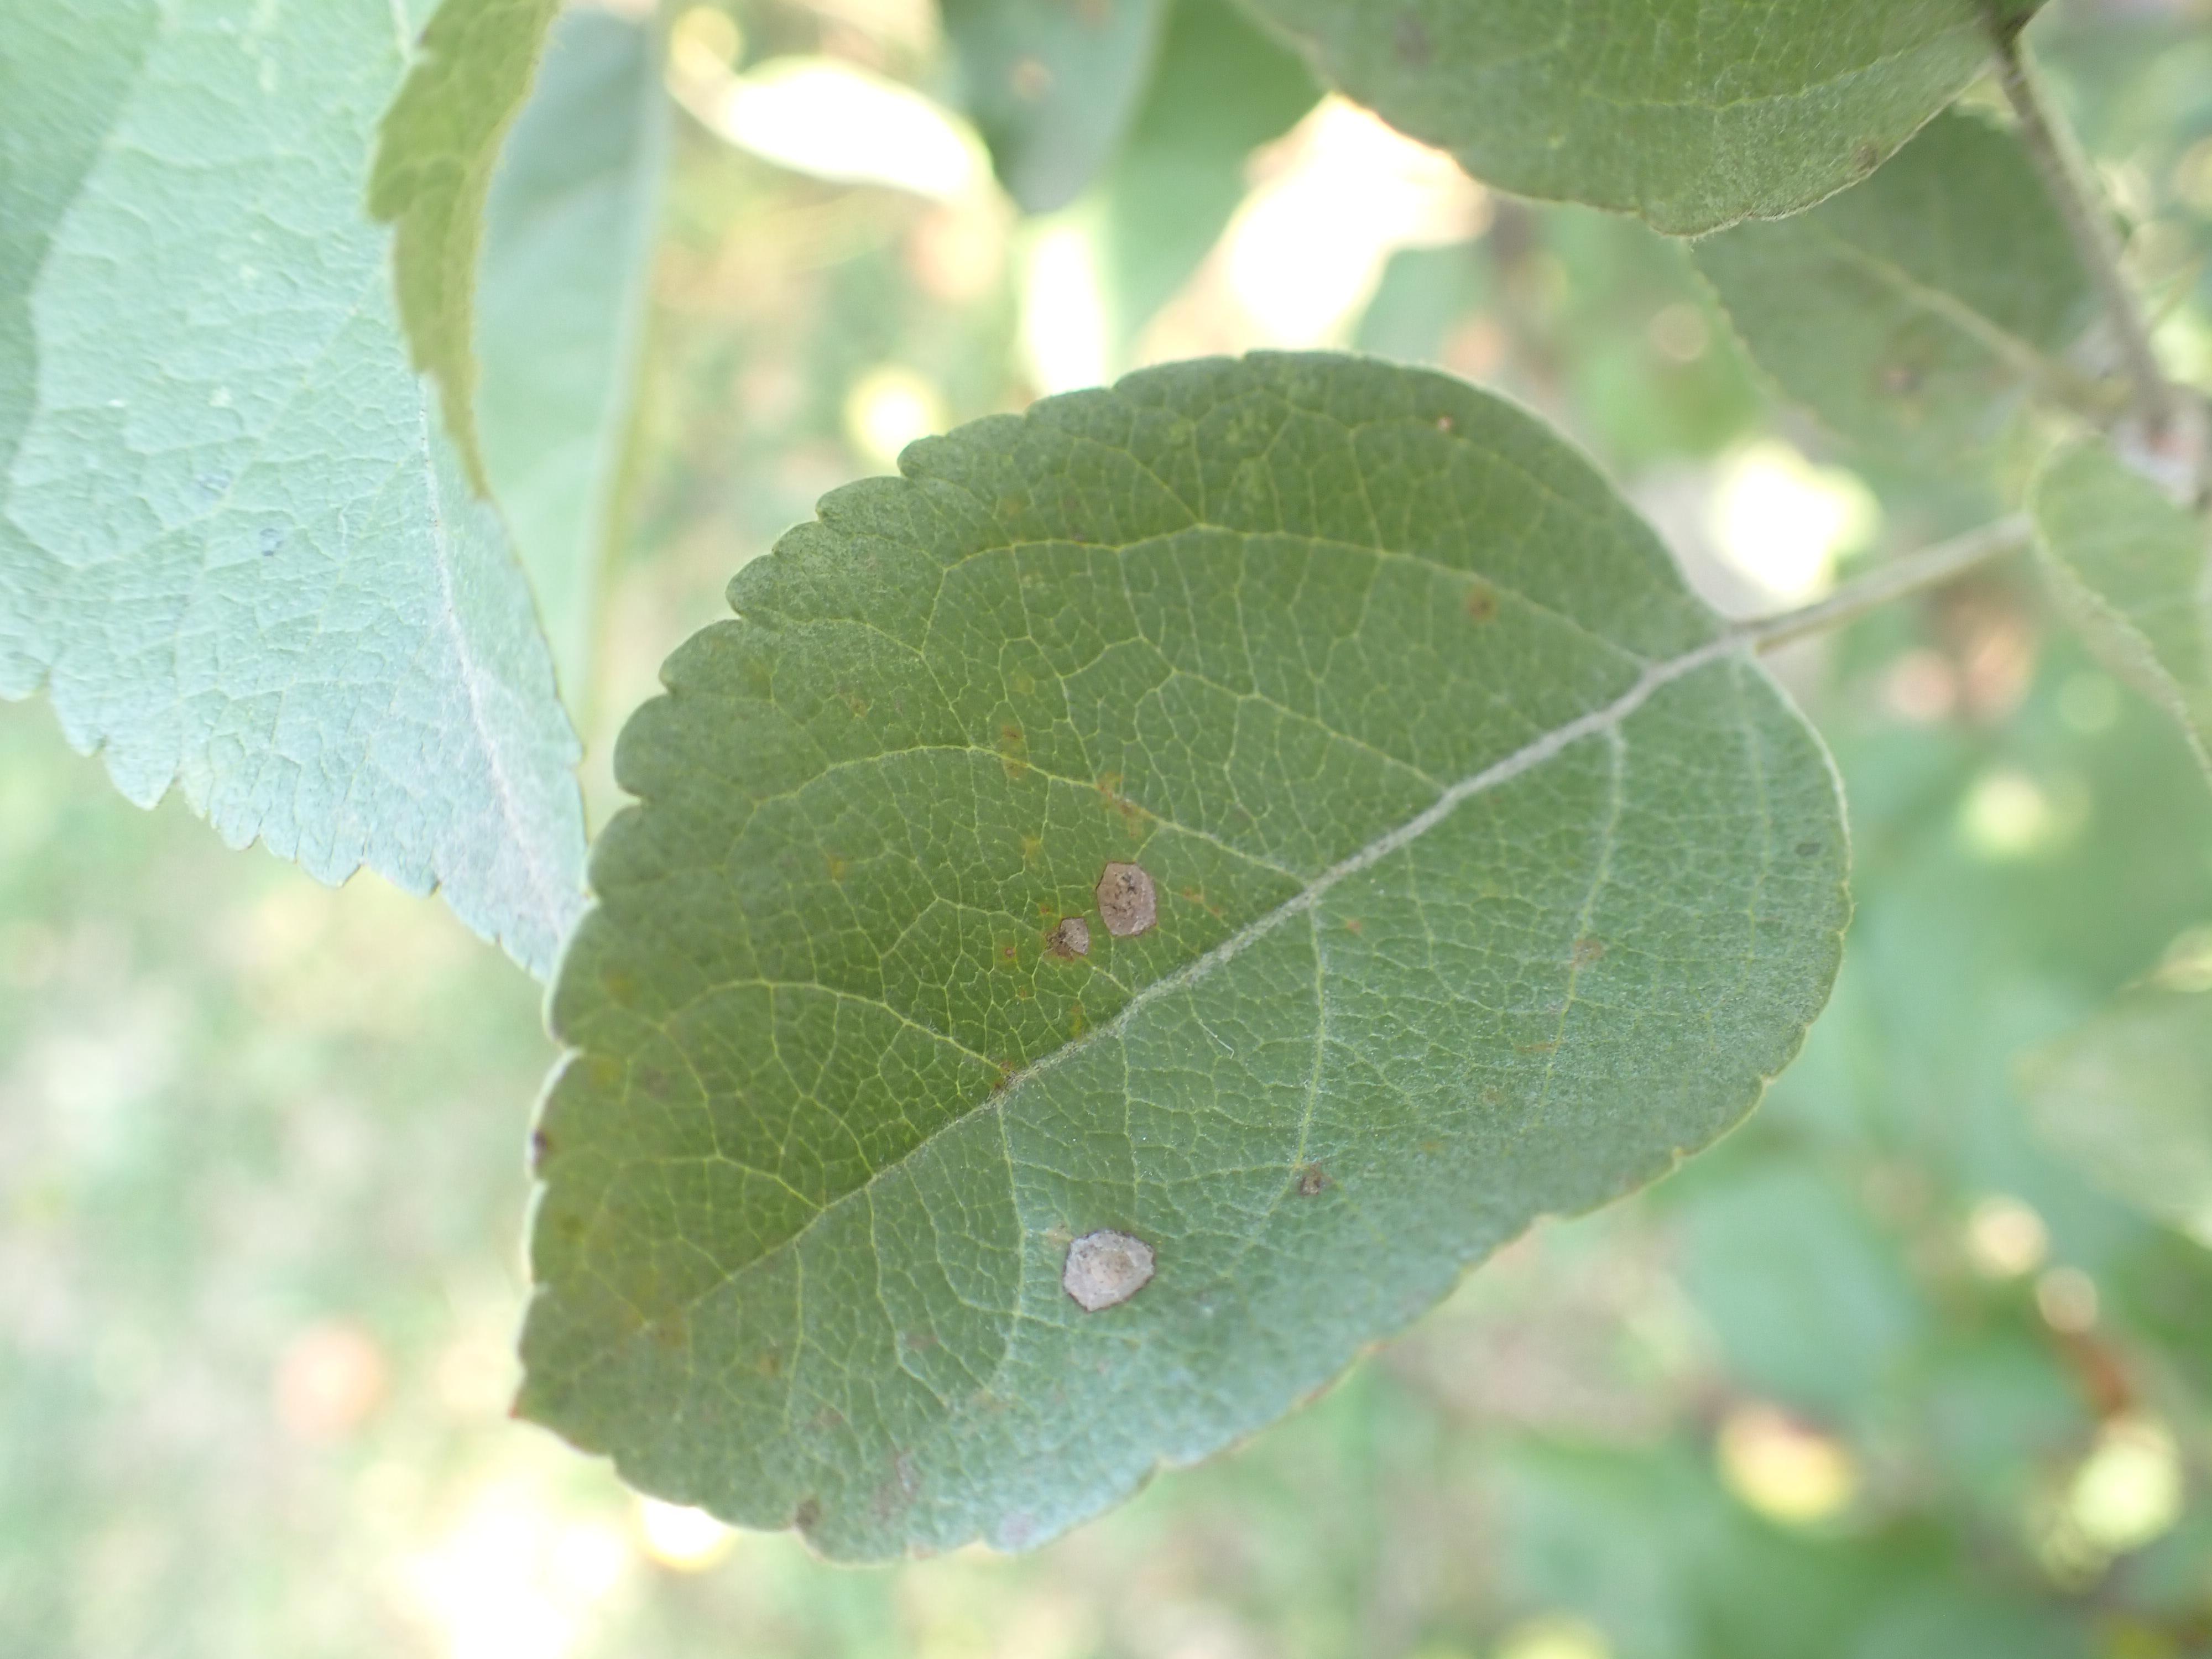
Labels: complex